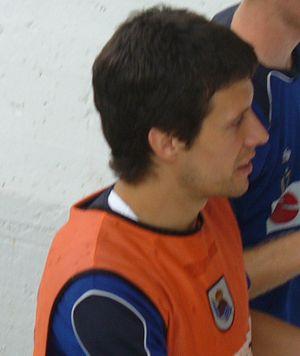
Mikel Aranburu Eizagirre, né le 18 février 1979 à Azpeitia, est un footballeur espagnol qui a joué pour la Real Sociedad en Liga en tant que milieu défensif.